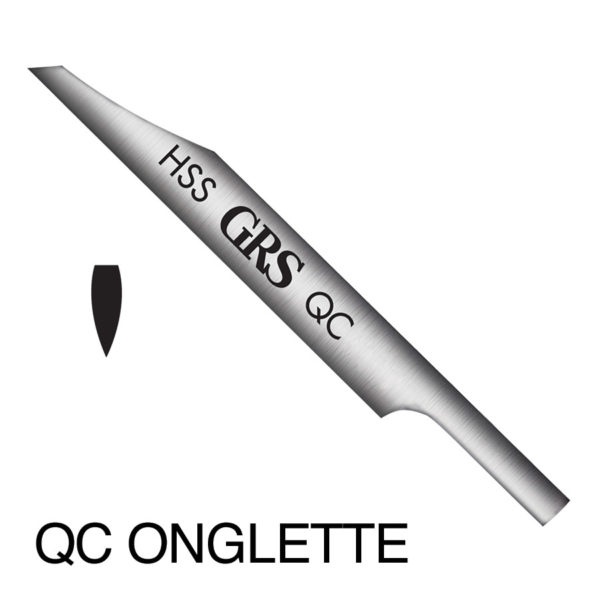
GRS #7 QC HSS ONGLETTE GRAVER
GRS #7 Qc Hss Onglette Graver. Size: 3.14 mm.
Brand: GLENDO
Category: Hardware > Tools > Carving Chisels & Gouges > V-Gouges